Nomadic empire

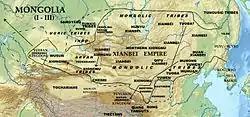
Xianbei Empire

The Xianbei state or Xianbei confederation was a nomadic empire which existed in modern-day Inner Mongolia, northern Xinjiang, Northeast China, Gansu, Mongolia, Buryatia, Zabaykalsky Krai, Irkutsk Oblast, Tuva, Altai Republic and eastern Kazakhstan from 156 to 234 CE. Like most ancient peoples known through Chinese historiography, the ethnic makeup of the Xianbei is unclear. The Xianbei were a northern branch of the earlier Donghu and it is likely at least some were proto-Mongols. After it collapsed, the tribe immigrated into the Central Plain and founded the Northern Wei dynasty.